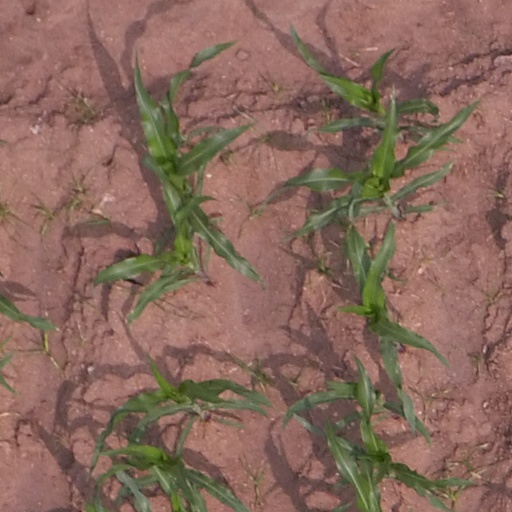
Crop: maize; corn